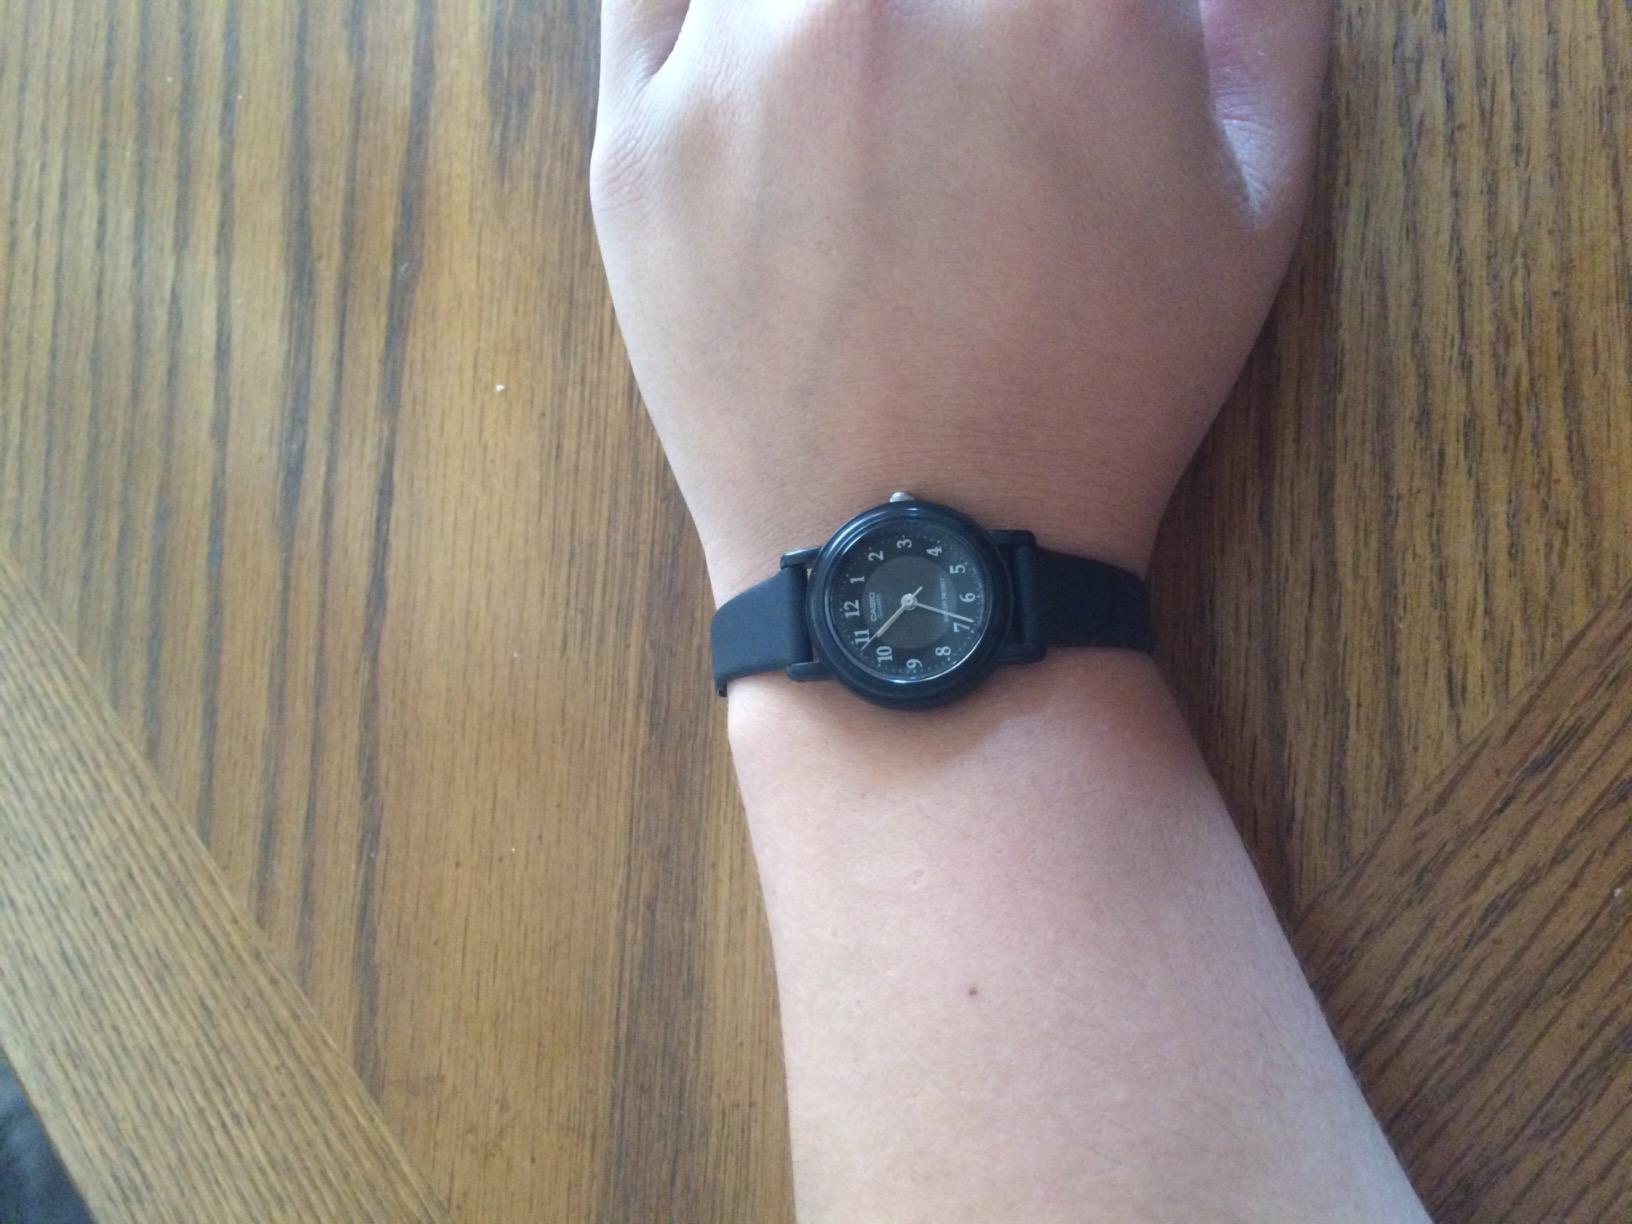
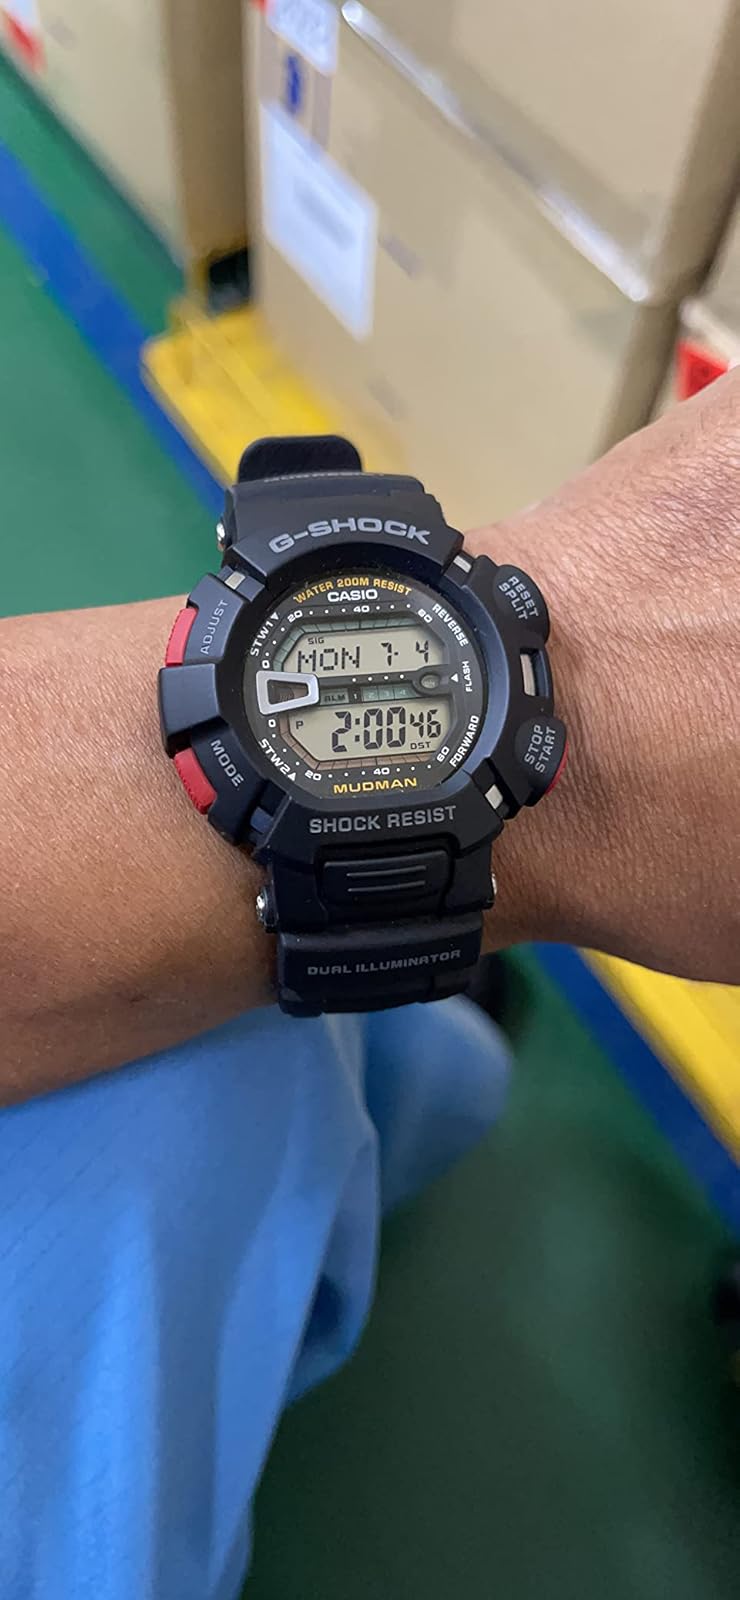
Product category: accessories_watch
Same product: no